Idina Menzel

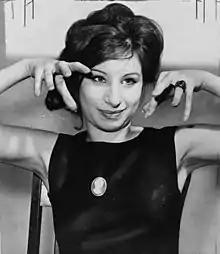
Menzel identifies singer Barbra Streisand "(pictured)" as one of her main musical influences, to whom she has often been compared vocally.

Menzel announced she would continue live performances in 2012. The first date she announced was July 8, 2012, at Ravinia Festival near Chicago, Illinois. She made her Carnegie Hall solo debut (originally on October 29, 2012). However, due to Hurricane Sandy's impact on New York City, it was postponed until January 13, 2013.